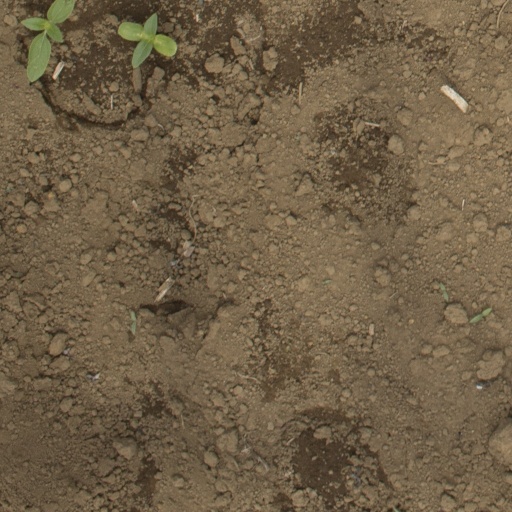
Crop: Jerusalem artichoke